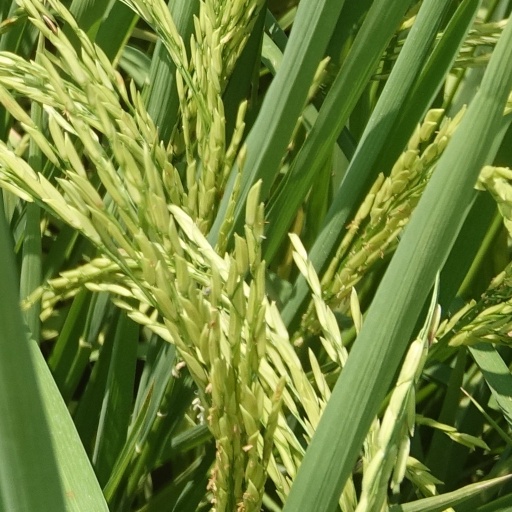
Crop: rice